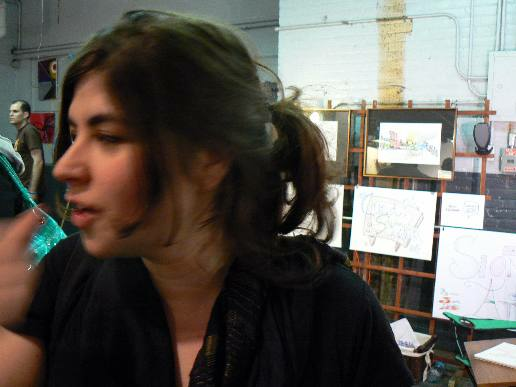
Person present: Yes